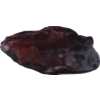
Label: carambola